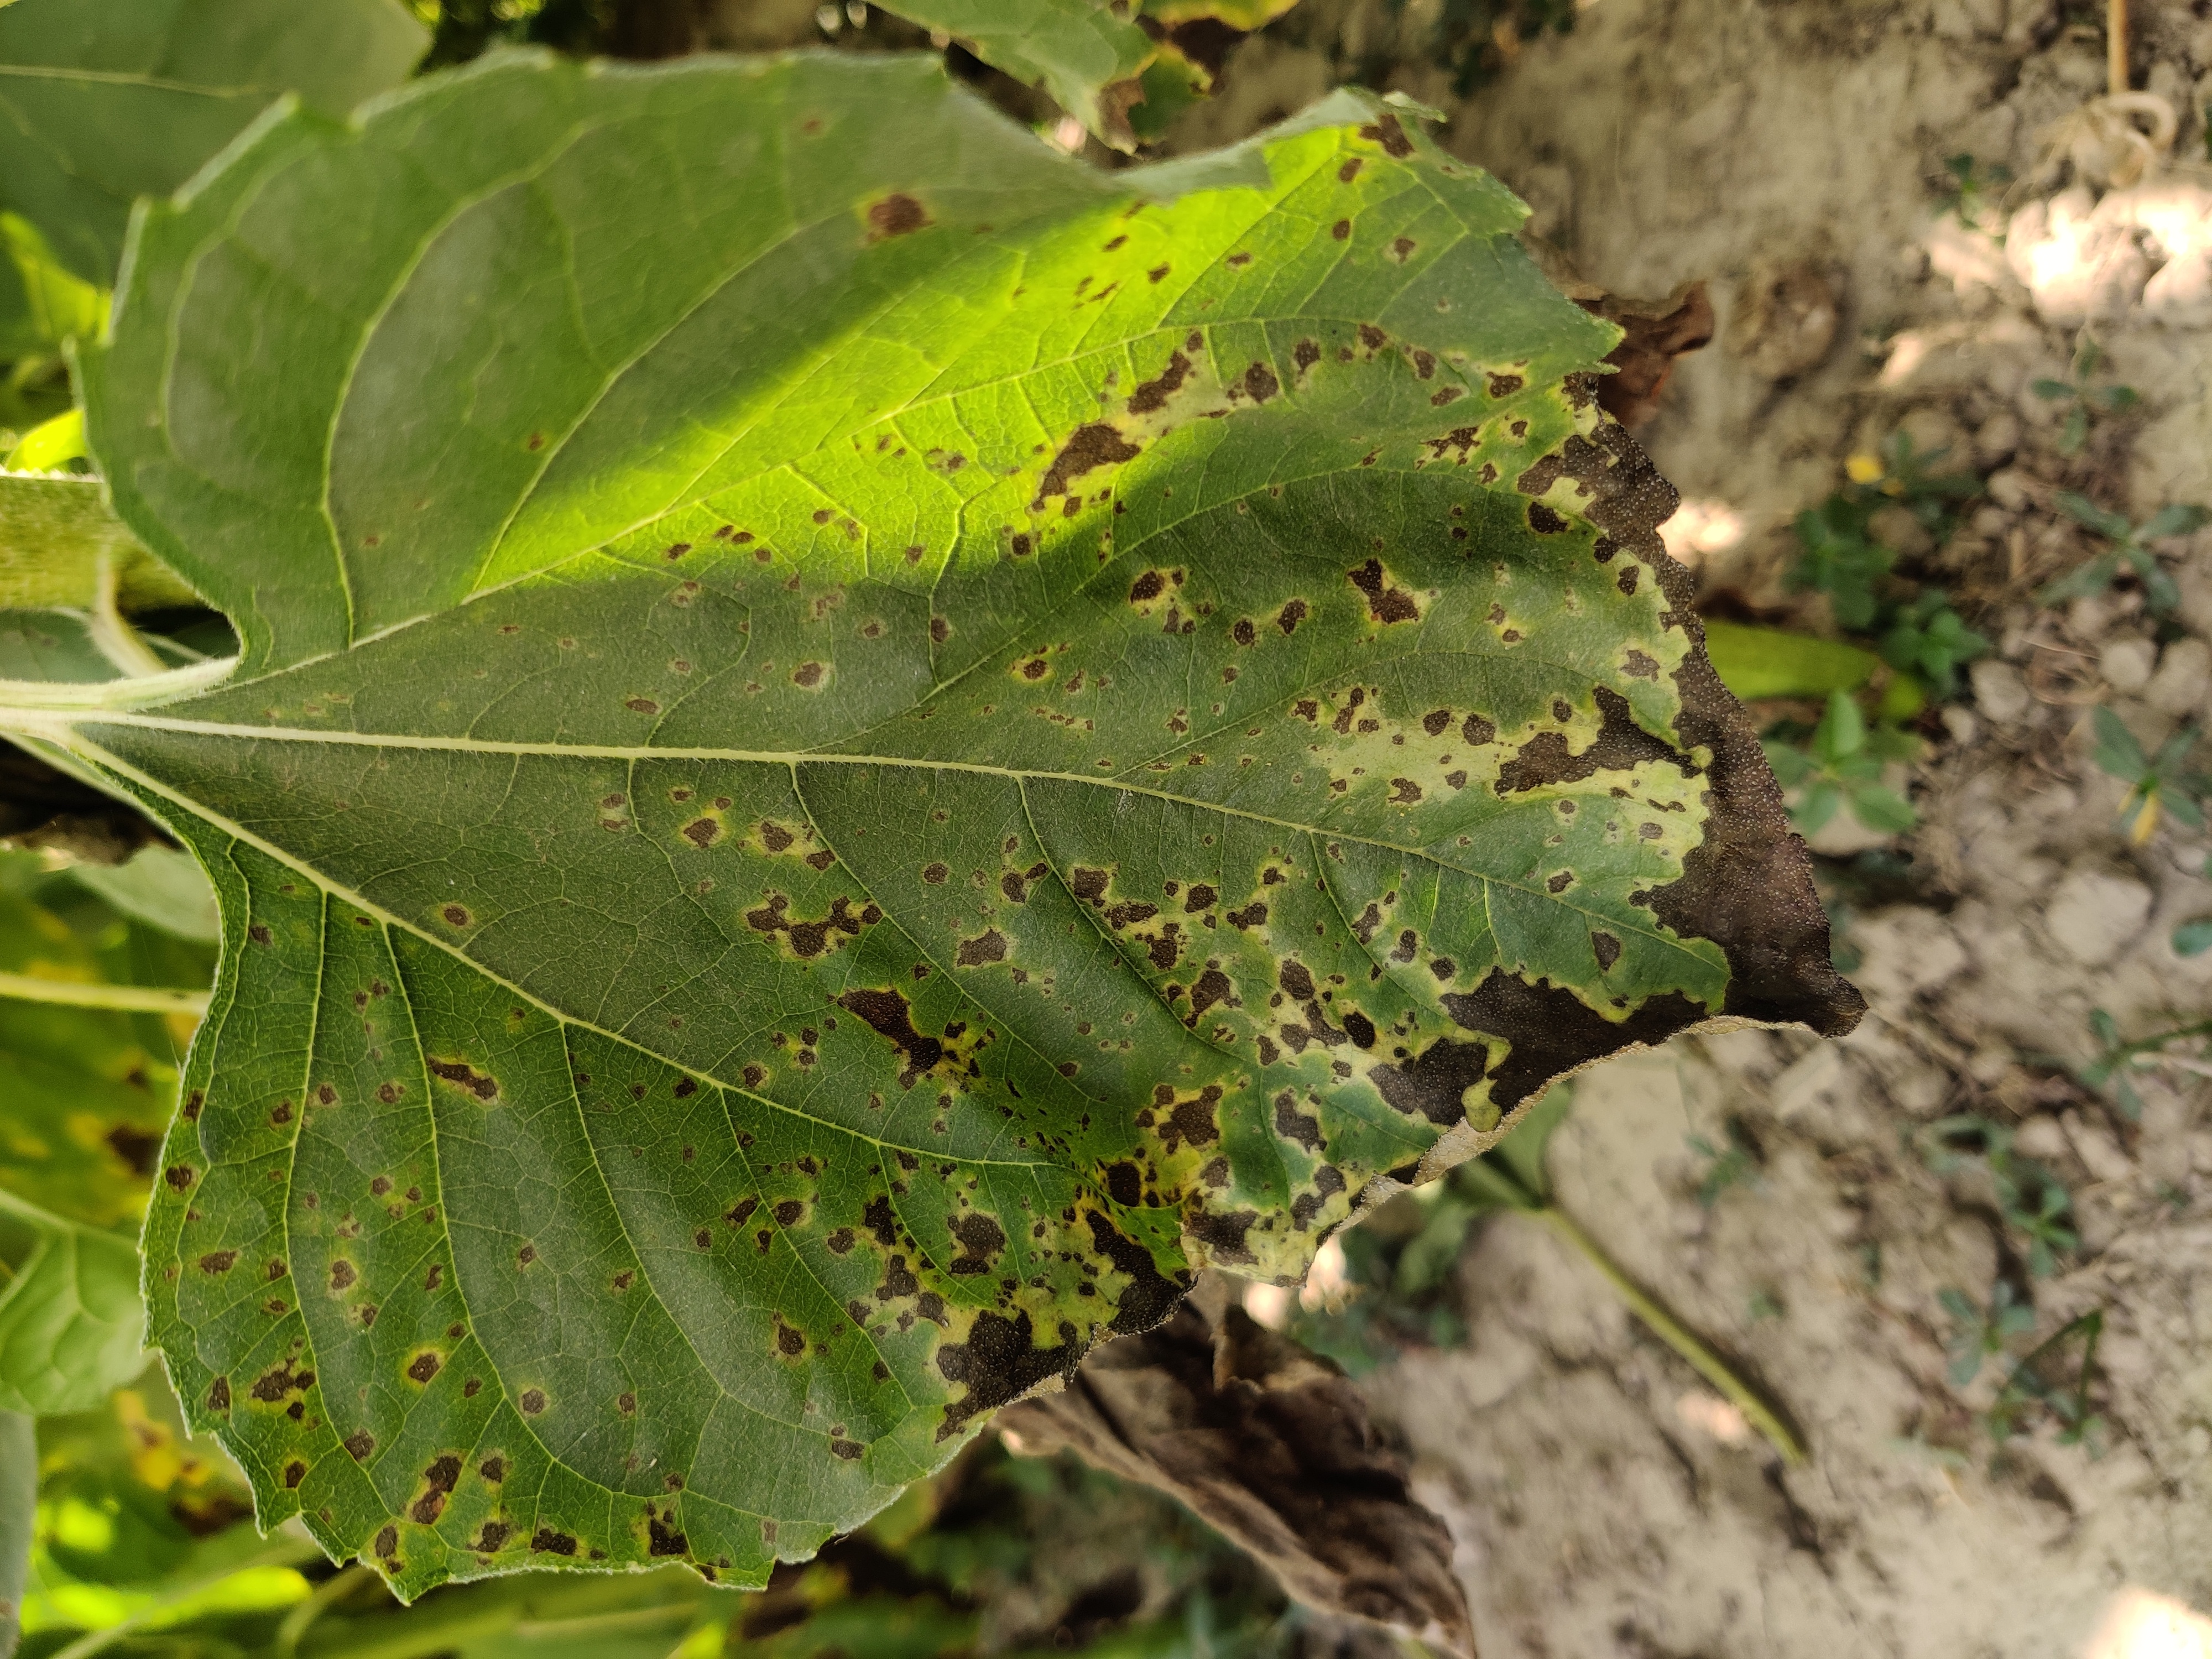
Label: Leaf_scars